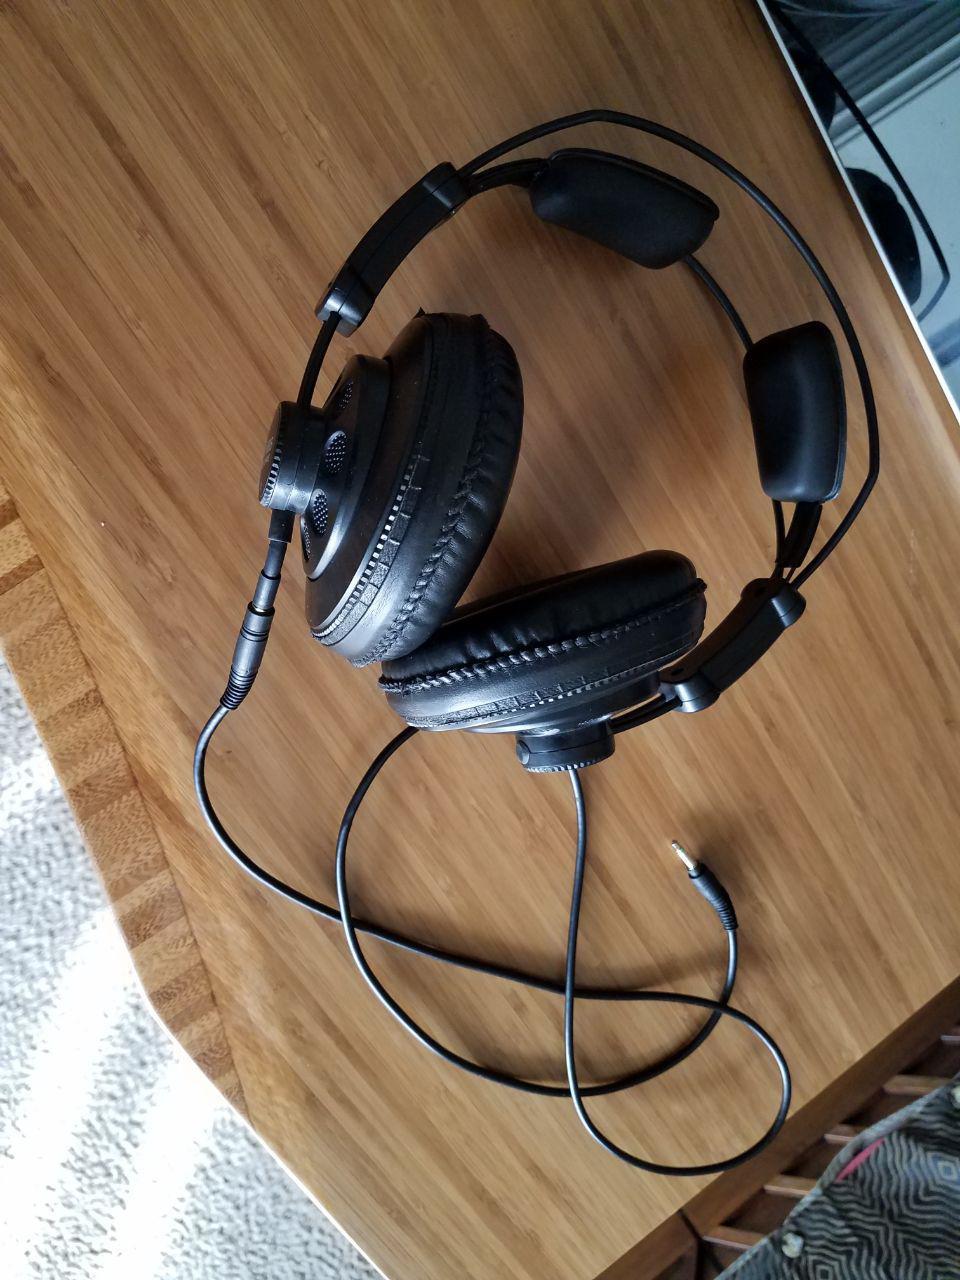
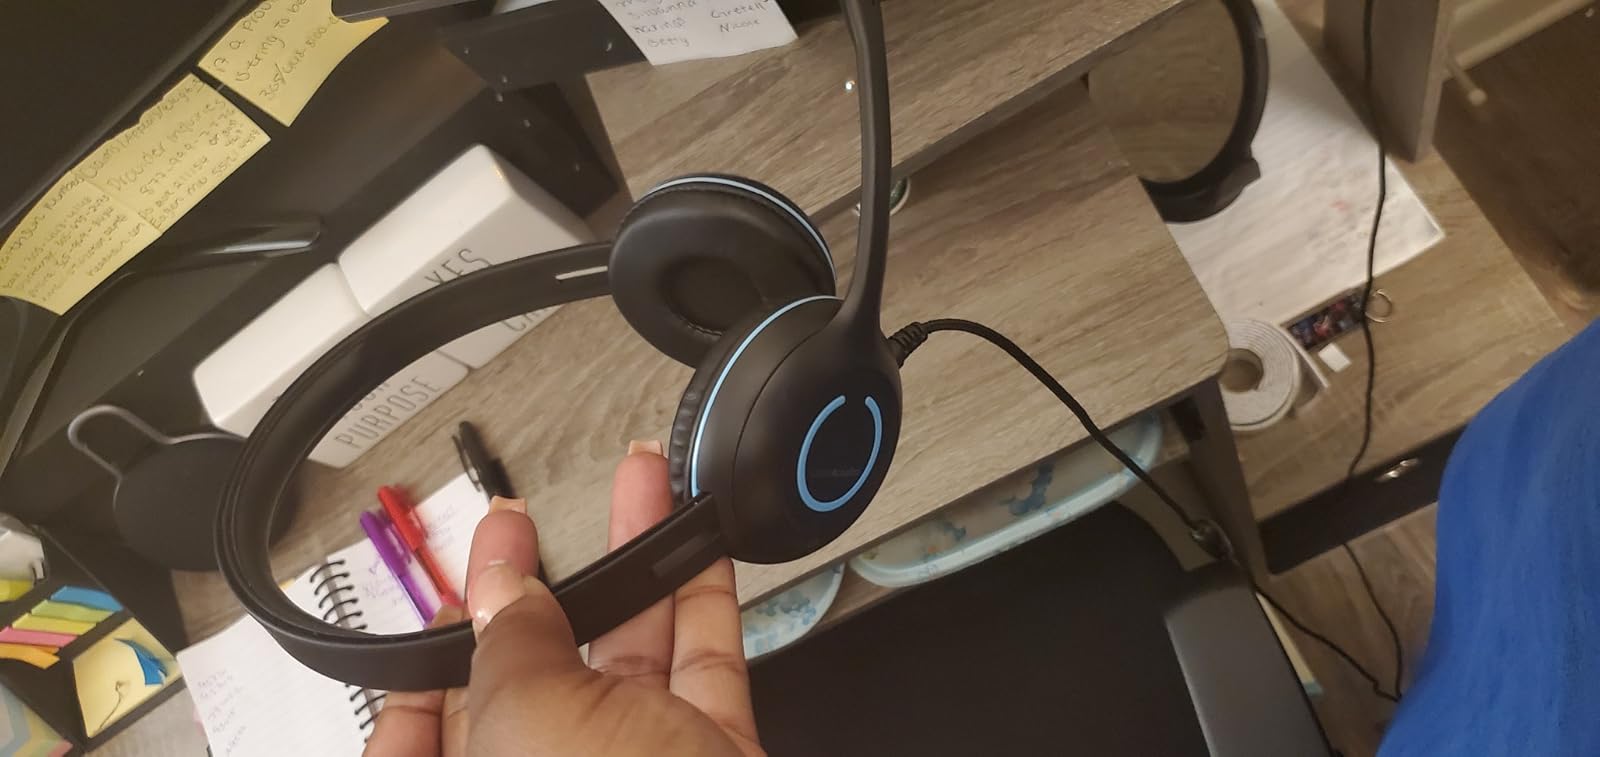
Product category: headphones
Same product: no